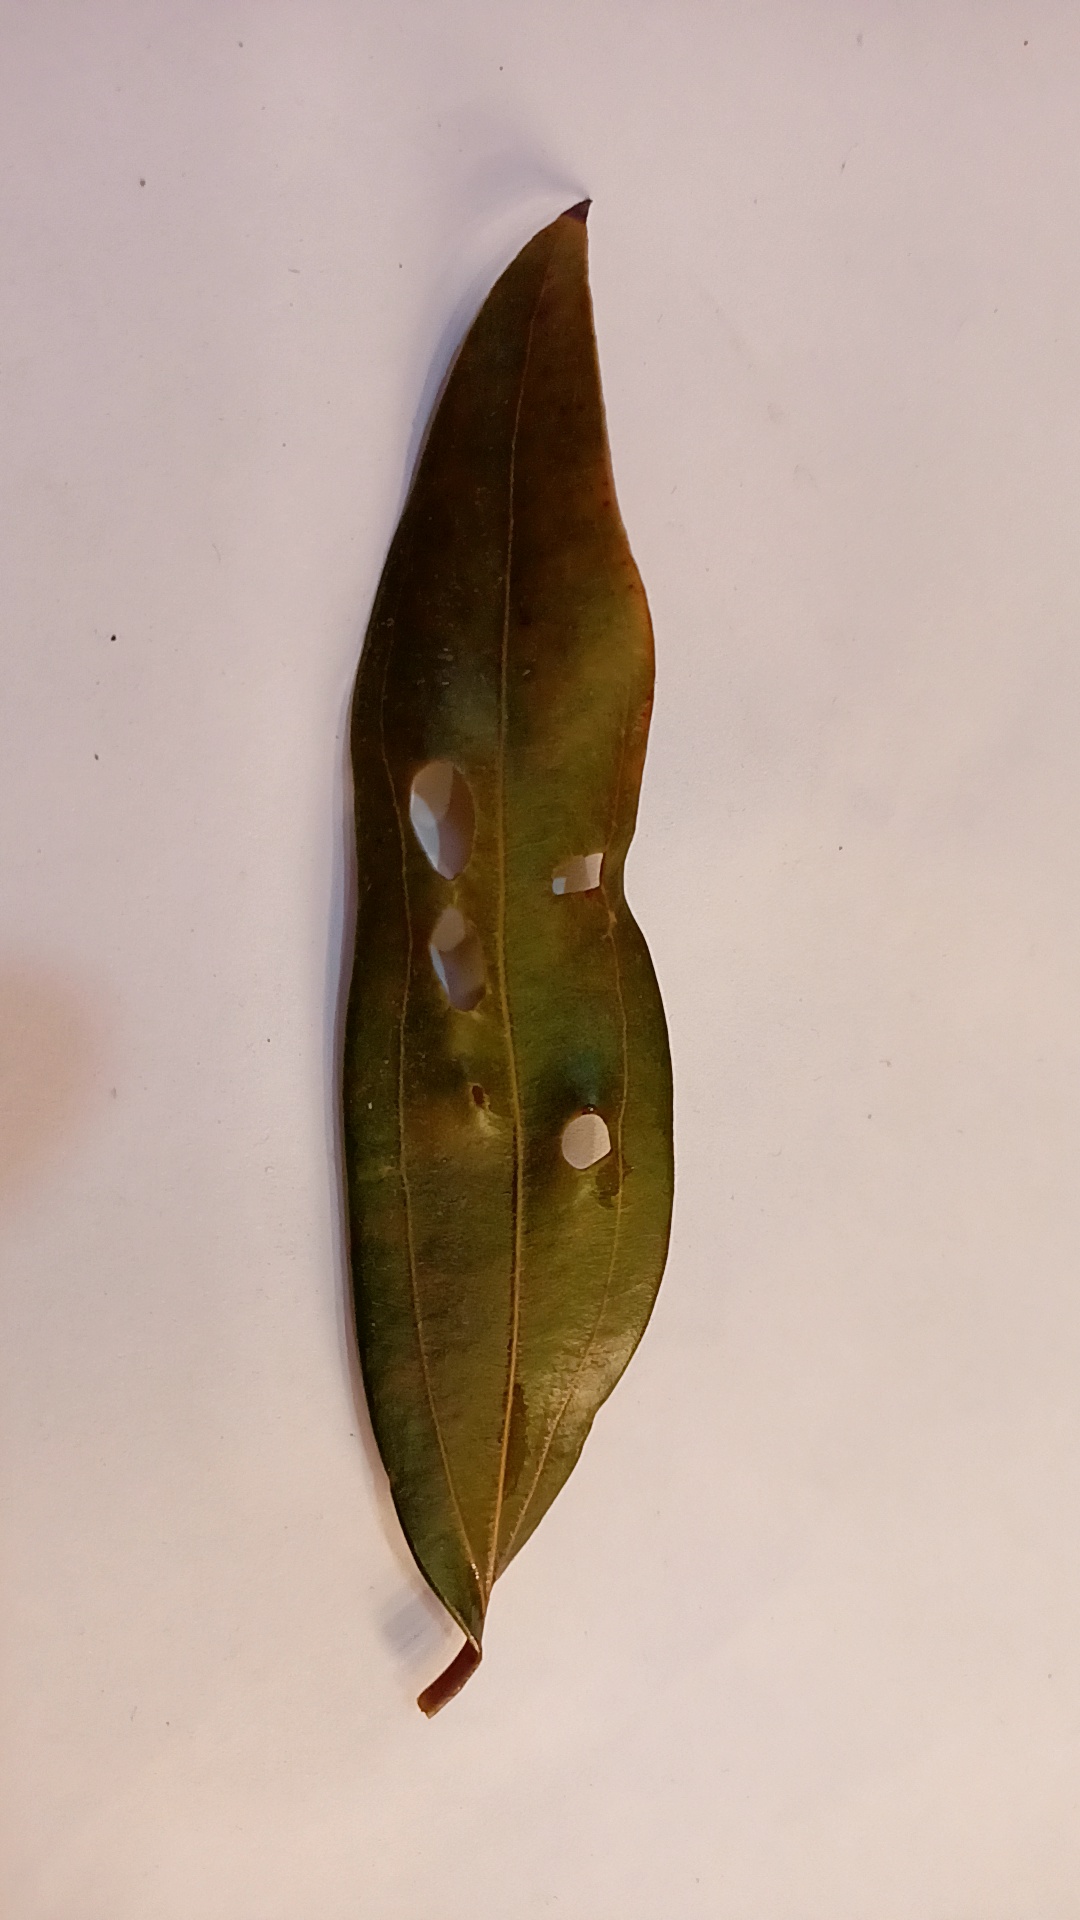
Label: Disease